Círculo Eborense

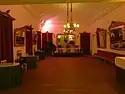
Party room of Círculo Eborense

Membership is dependent on moral and civil requirements and the obligation to pay a jewel and dues, limiting it to the social elites of Évora. Ordinary members lived in Évora and surrounding areas, while extraordinary members were temporary residents in Évora or other municipalities.